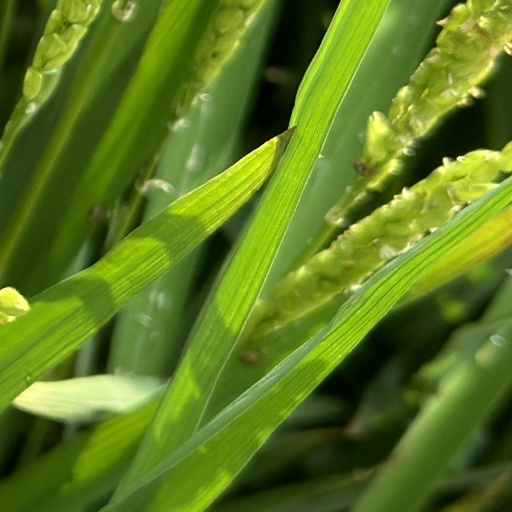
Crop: rice